Helen of Troy

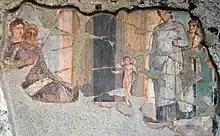
Meeting between Paris and Helen. Antique fresco in Pompeii, the House of the Golden Cupids

Two Athenians, Theseus and Pirithous, thought that since they were sons of gods, they should have divine wives; they thus pledged to help each other abduct two daughters of Zeus. Theseus chose Helen, and Pirithous vowed to marry Persephone, the wife of Hades. Theseus took Helen and left her with his mother Aethra or his associate Aphidnus at Aphidnae or Athens. Theseus and Pirithous then traveled to the underworld, the domain of Hades, to kidnap Persephone. Hades pretended to offer them hospitality and set a feast, but, as soon as the pair sat down, snakes coiled around their feet and held them there. Helen's abduction caused an invasion of Athens by Castor and Pollux, who captured Aethra in revenge, and returned their sister to Sparta. In Goethe's "Faust", Centaur Chiron is said to have aided the Dioscuri brothers in returning Helen home.